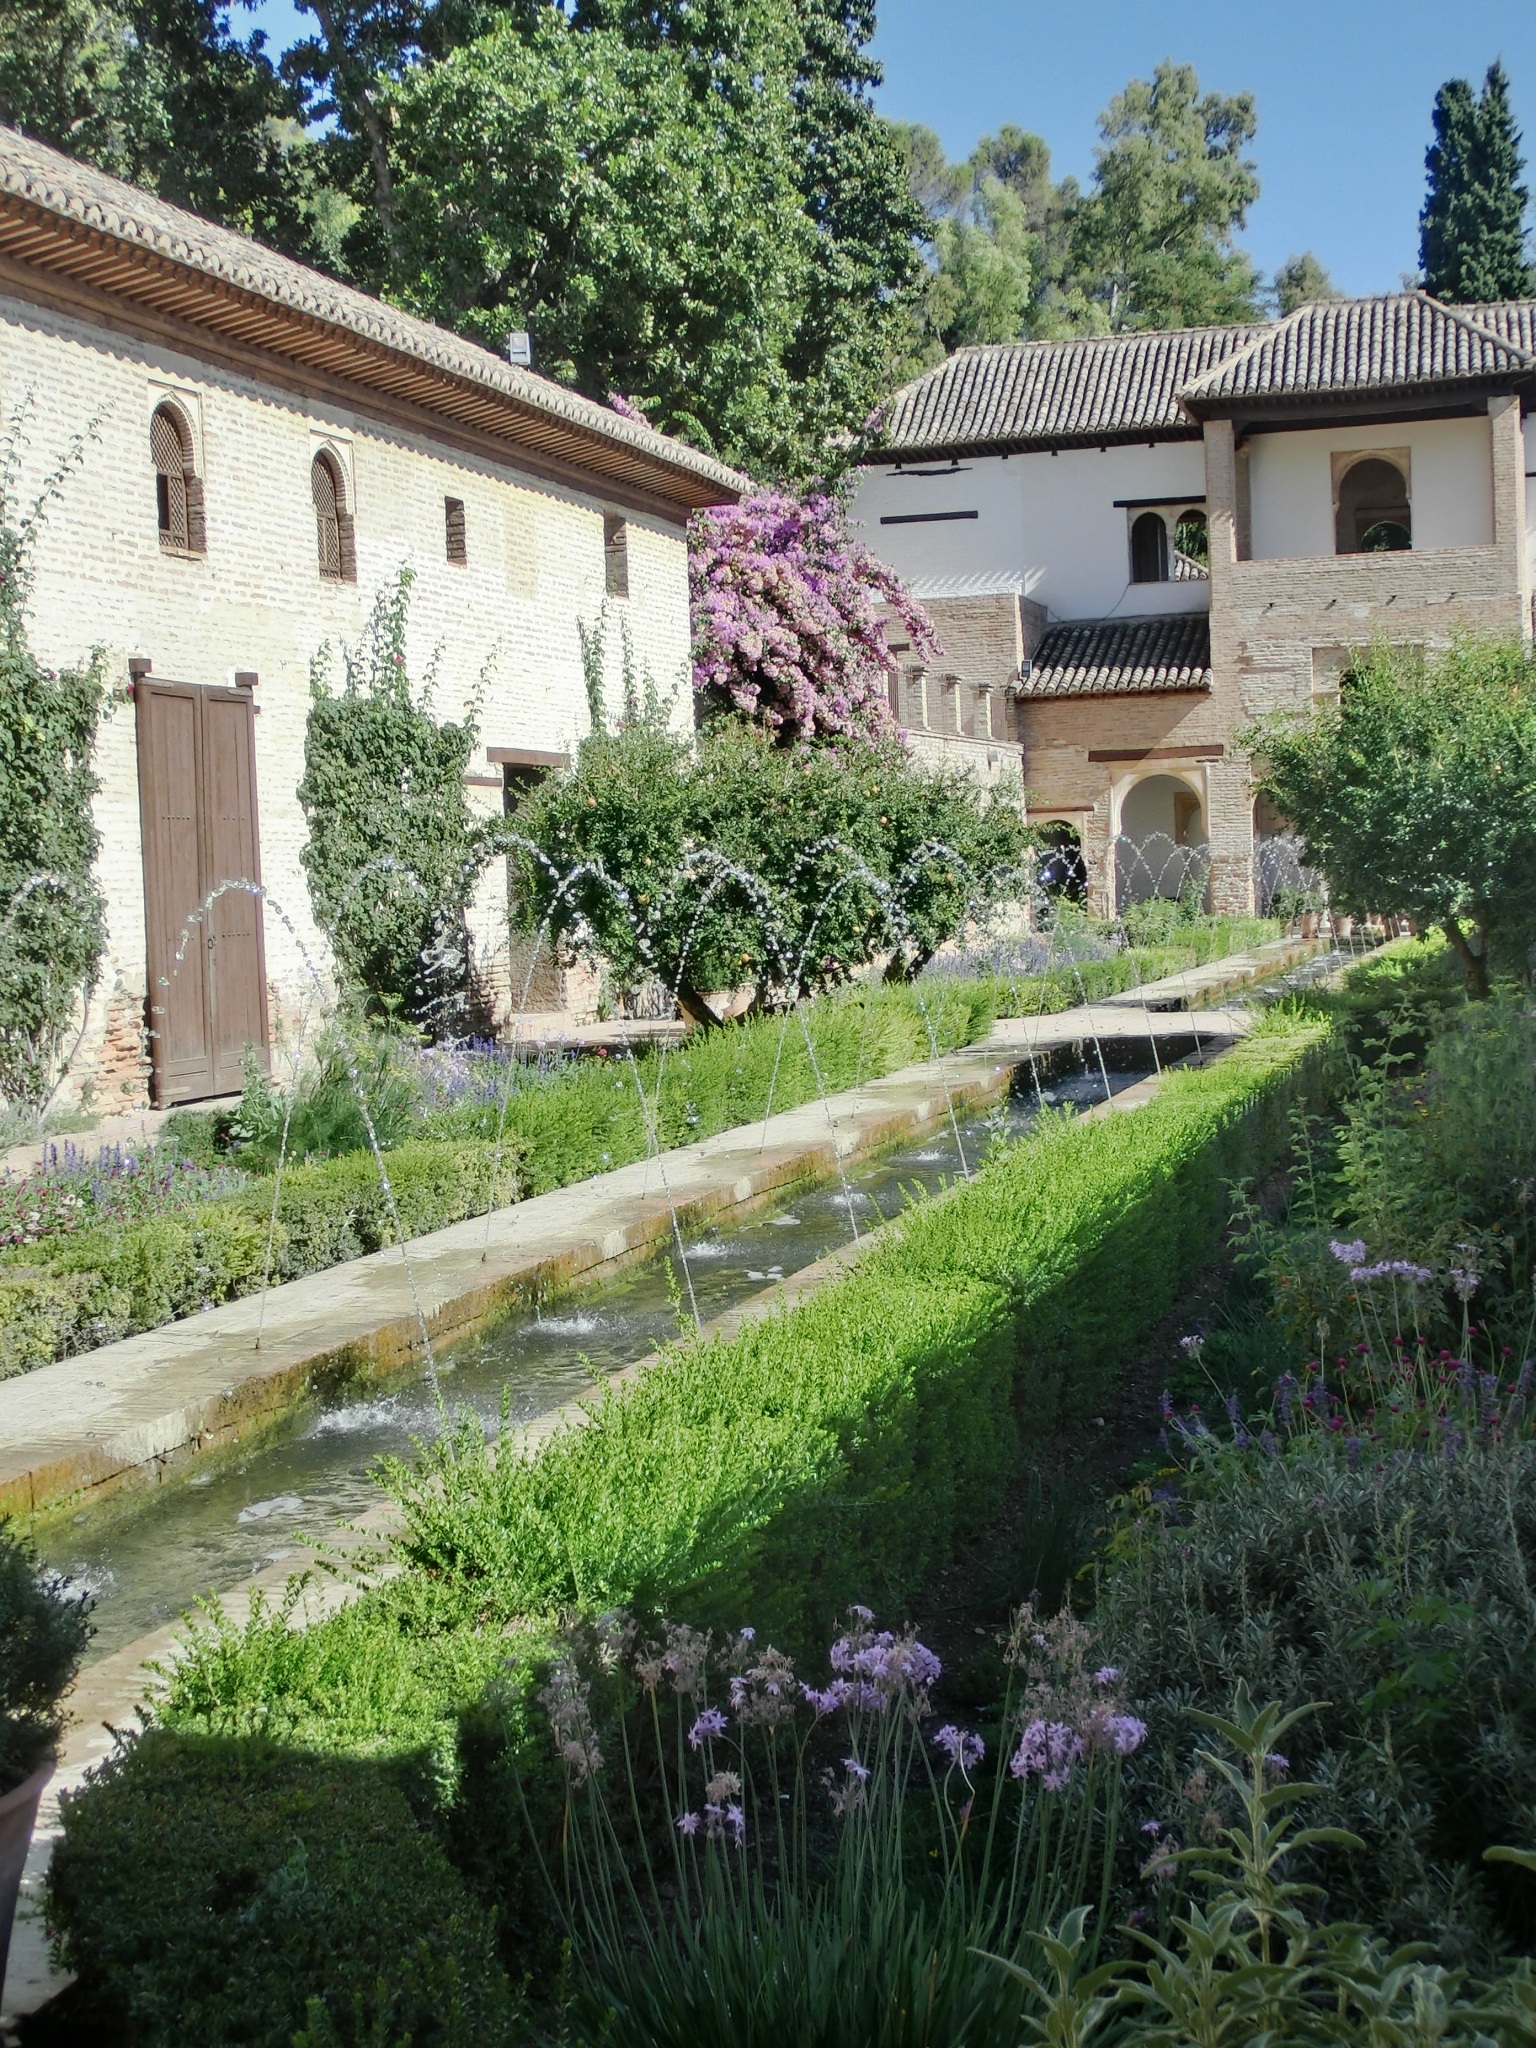
water, lawn, villa, house, flower, palace, home, village, cottage, backyard, property, garden, waterway, world heritage, places of interest, spain, landscaping, courtyard, shrub, fountain, culture, estate, yard, historically, alhambra, manor house, rural area, generalife